San Pedro Sula

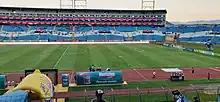
Estadio Olímpico Metropolitano

The Villa Olímpica is a multi-sporting complex that has facilities for most Olympic style games including football, boxing, swimming, baseball, cycling, and multipurpose gymnasiums.